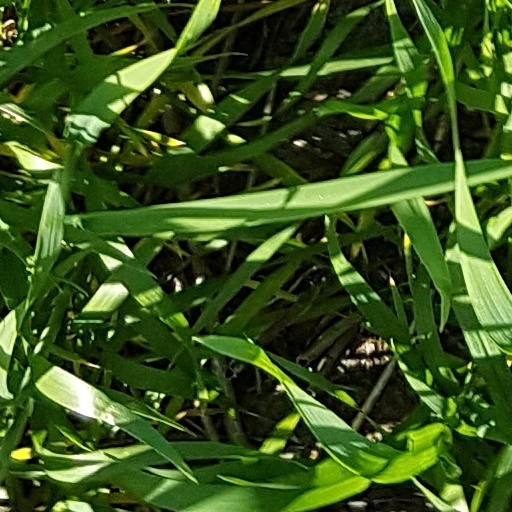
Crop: wheat